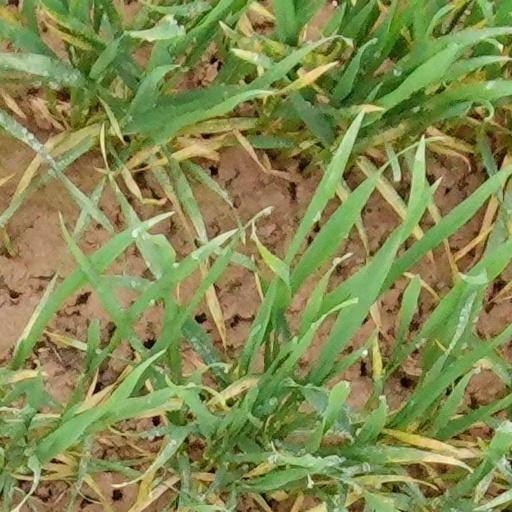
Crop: wheat